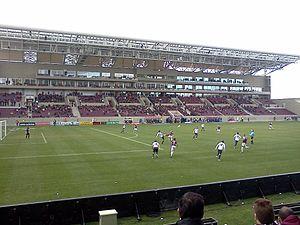
L'AEL Arena est un stade multifonction de 16 118 places assises pour le sport, situé à Larissa.